Robert Hampson

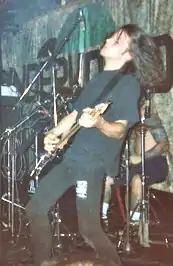
Robert Hampson performing with Godflesh on 10 October 1991

Joshua Robert Hampson (born 10 June 1965) is an English musician and composer, known primarily as a guitarist in the band Loop, which he co-founded in London in 1985 with his then-girlfriend Becky "Bex" Stewart. Loop recorded three albums, the last of which, "A Gilded Eternity" (1990), made the UK Albums Chart. Following the band's breakup, Hampson formed the experimental project Main with Scott Dawson.